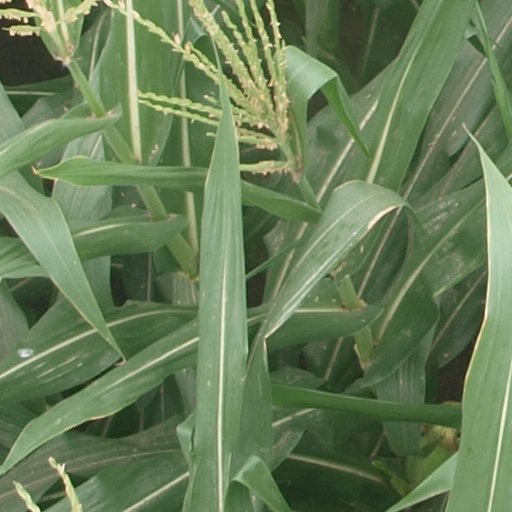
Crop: maize; corn